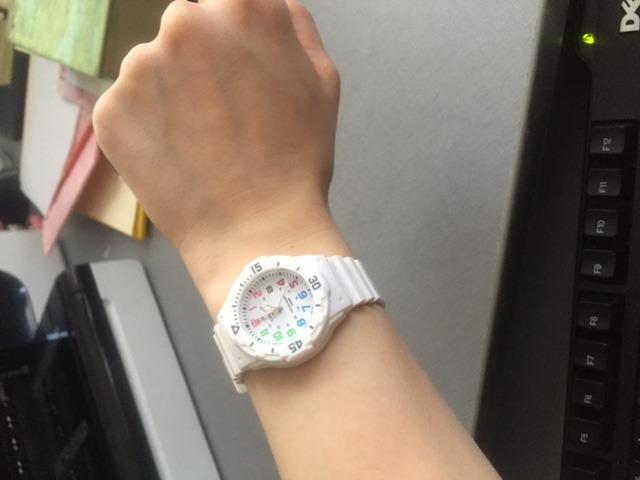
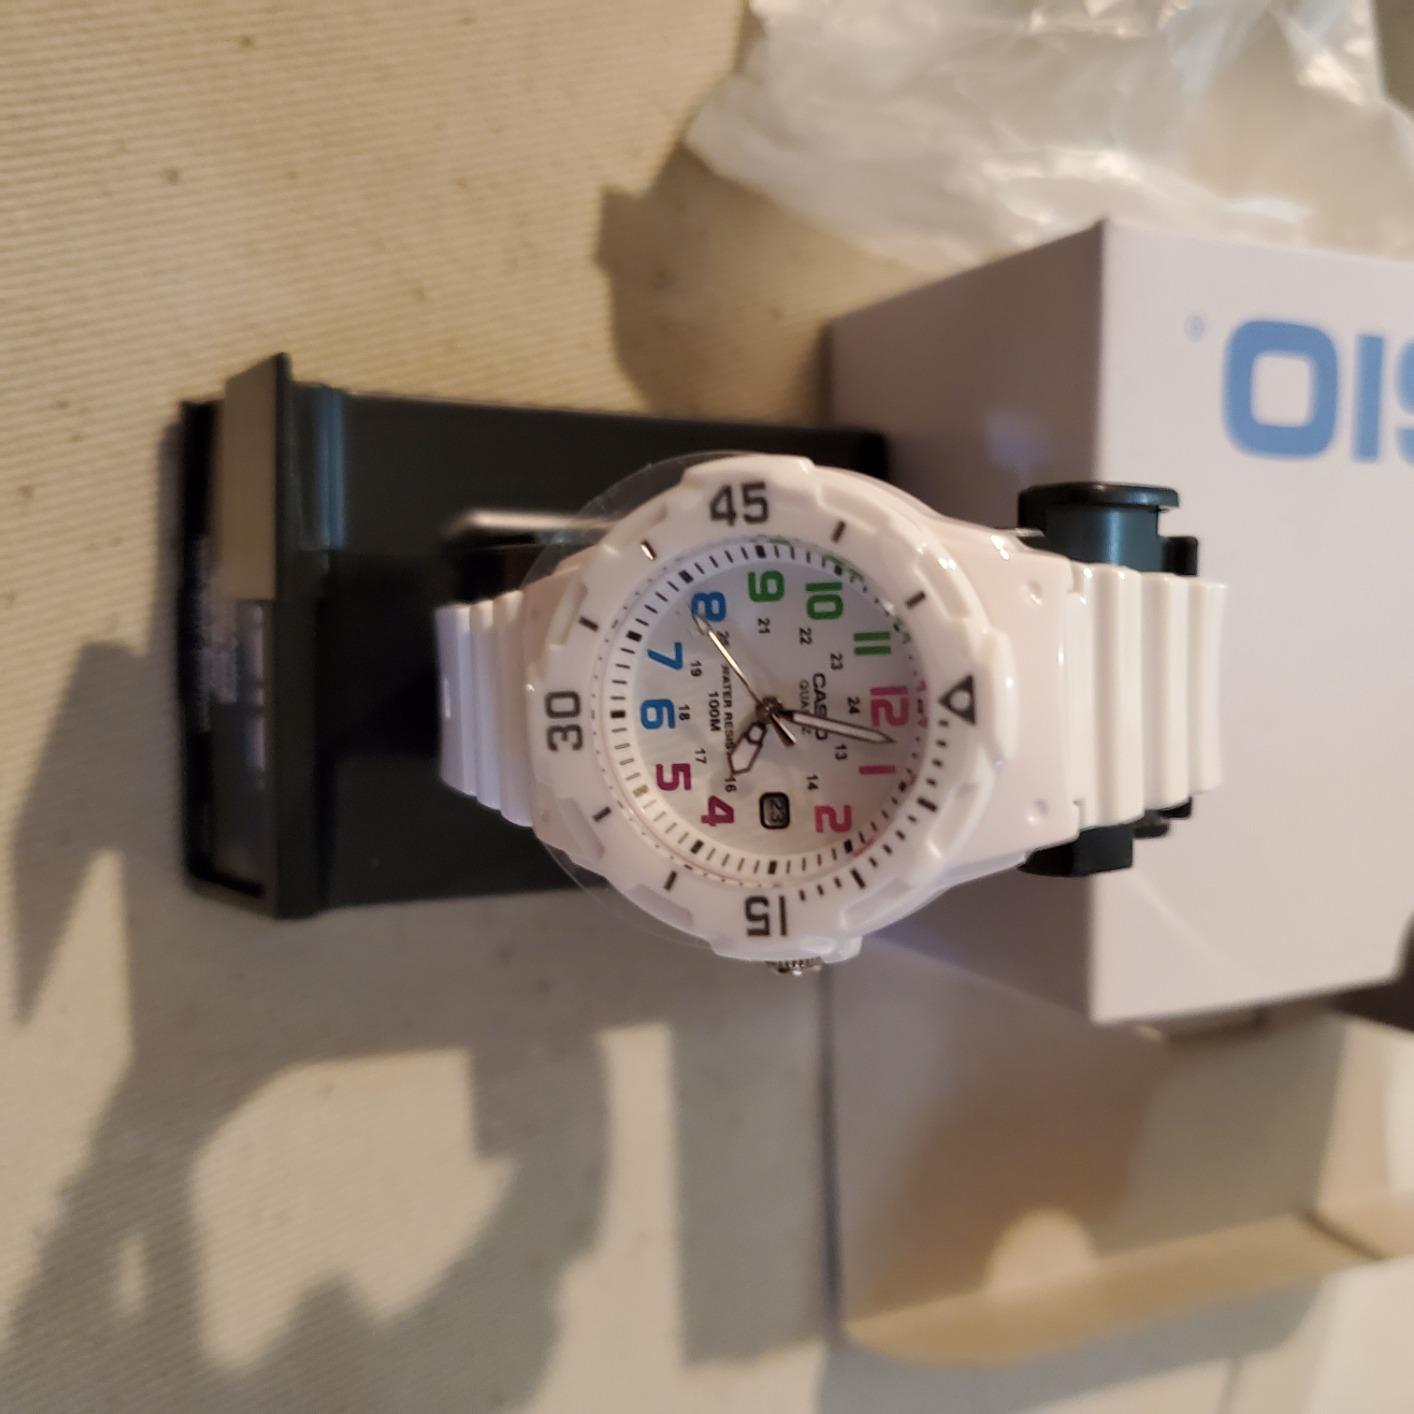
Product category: accessories_watch
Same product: yes